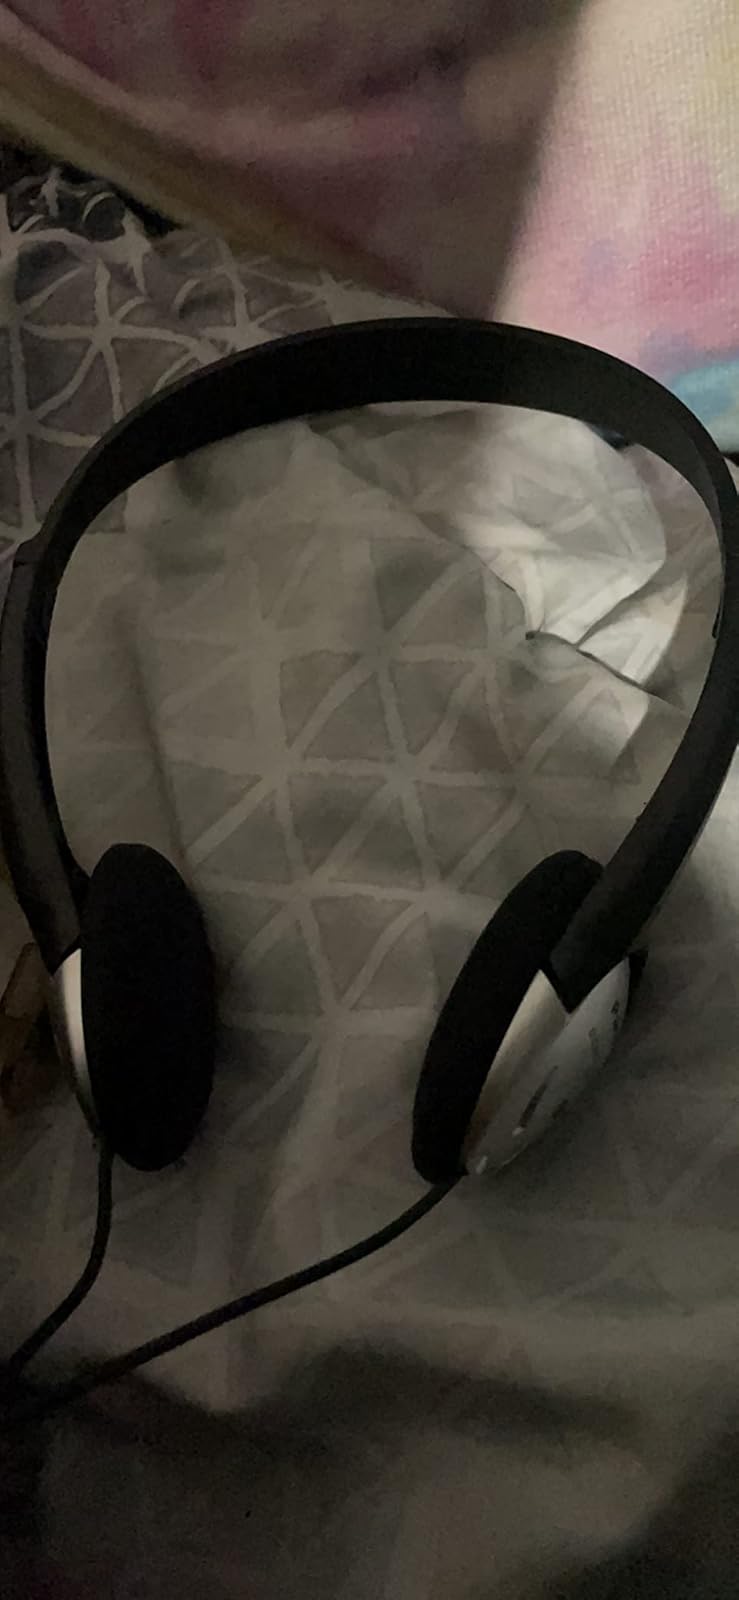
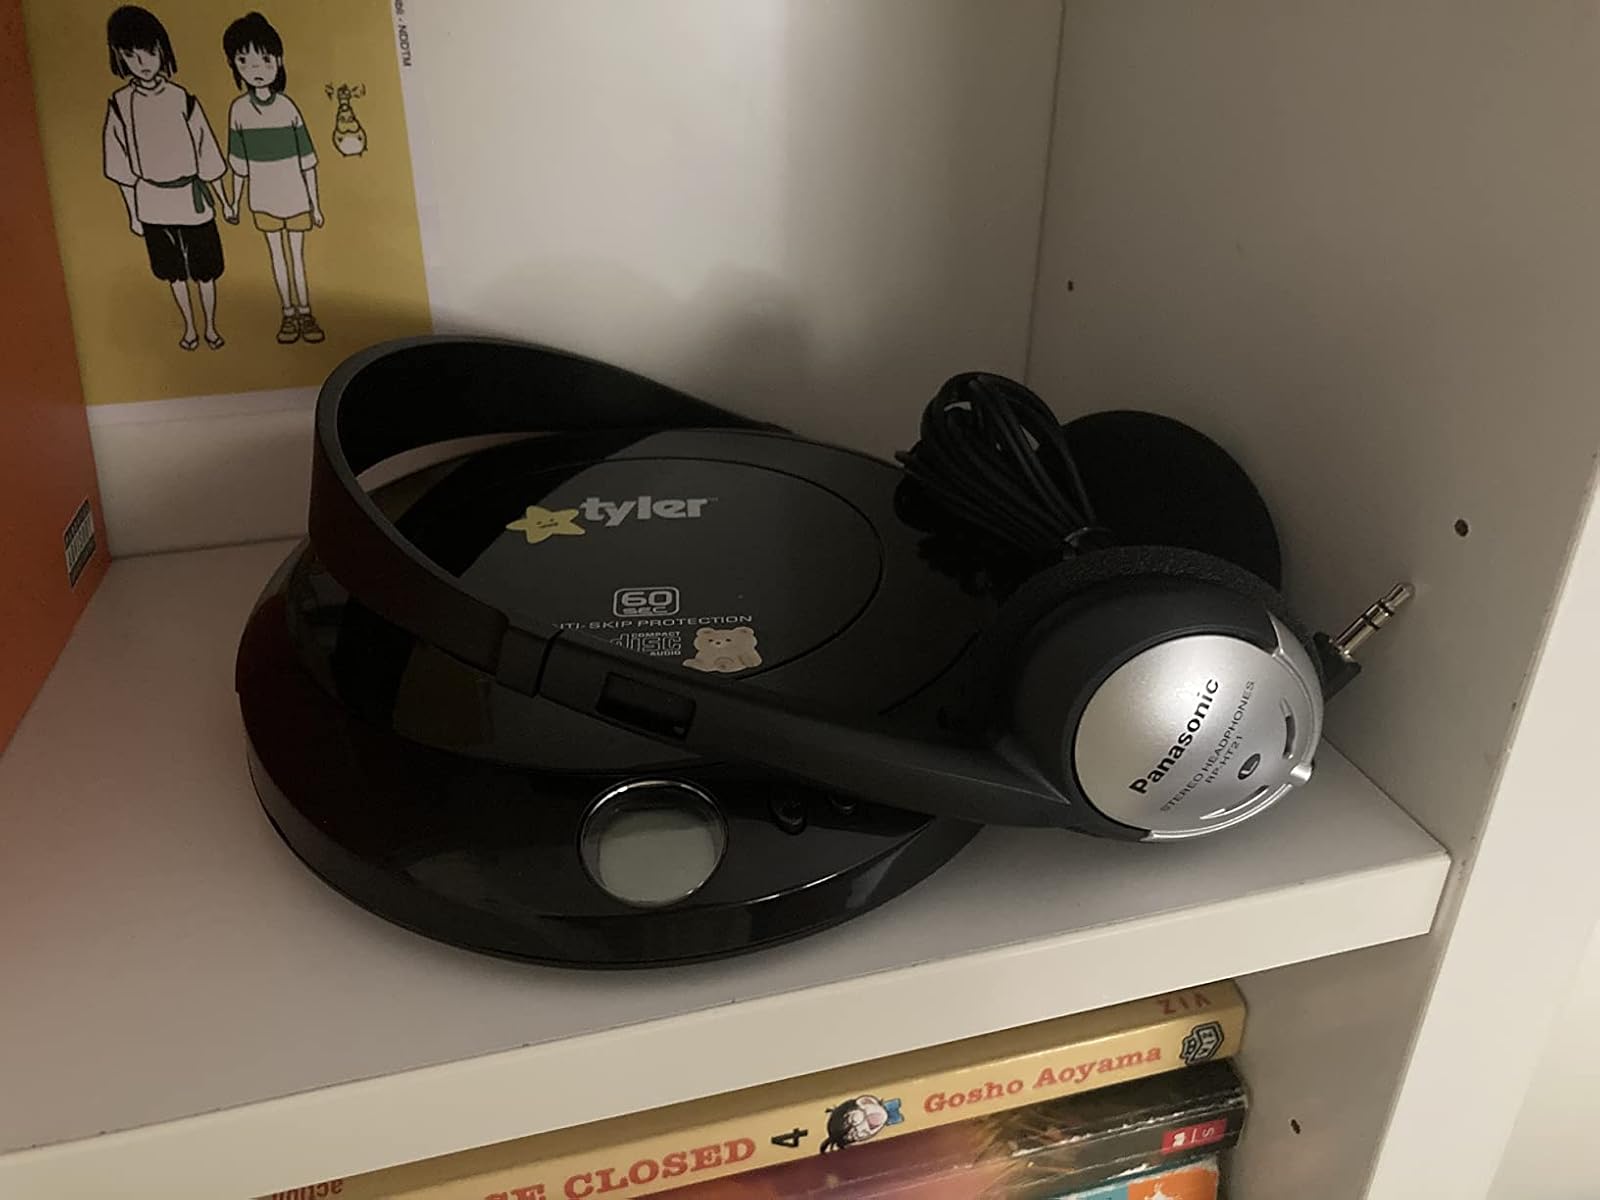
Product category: headphones
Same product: yes